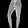
Label: Trouser